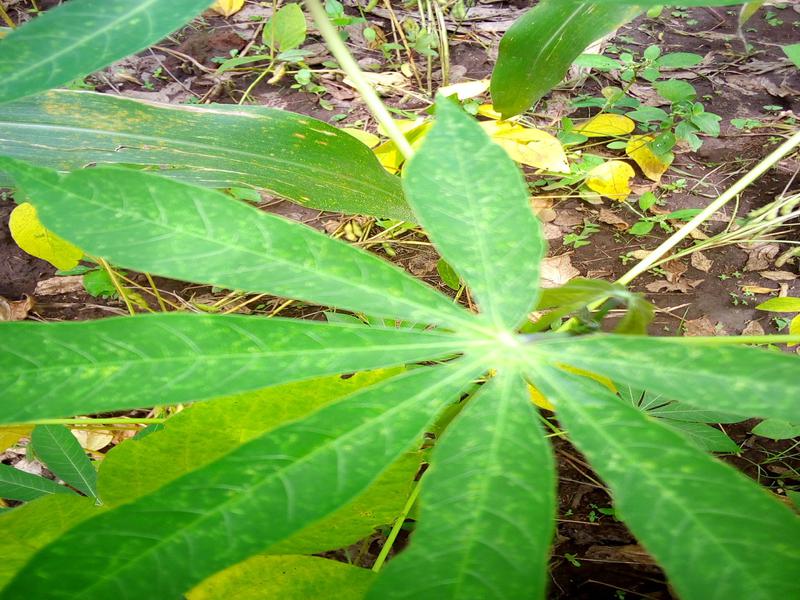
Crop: cassava
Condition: green_mottle